April

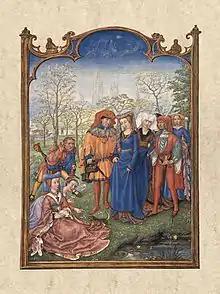
April, Brevarium Grimani, fol. 5v (Flemish)

The Romans gave this month the Latin name "Aprilis" but the derivation of this name is uncertain. The traditional etymology is from the verb "aperire", "to open", in allusion to its being the season when trees and flowers begin to "open", which is supported by comparison with the modern Greek use of άνοιξη ("ánixi") (opening) for spring. Since some of the Roman months were named in honor of divinities, and as April was sacred to the goddess Venus, her Veneralia being held on the first day, it has been suggested that Aprilis was originally her month Aphrilis, from her equivalent Greek goddess name Aphrodite ("Aphros"), or the Etruscan name "Apru". Jacob Grimm suggests the name of a hypothetical god or hero, "Aper" or "Aprus".